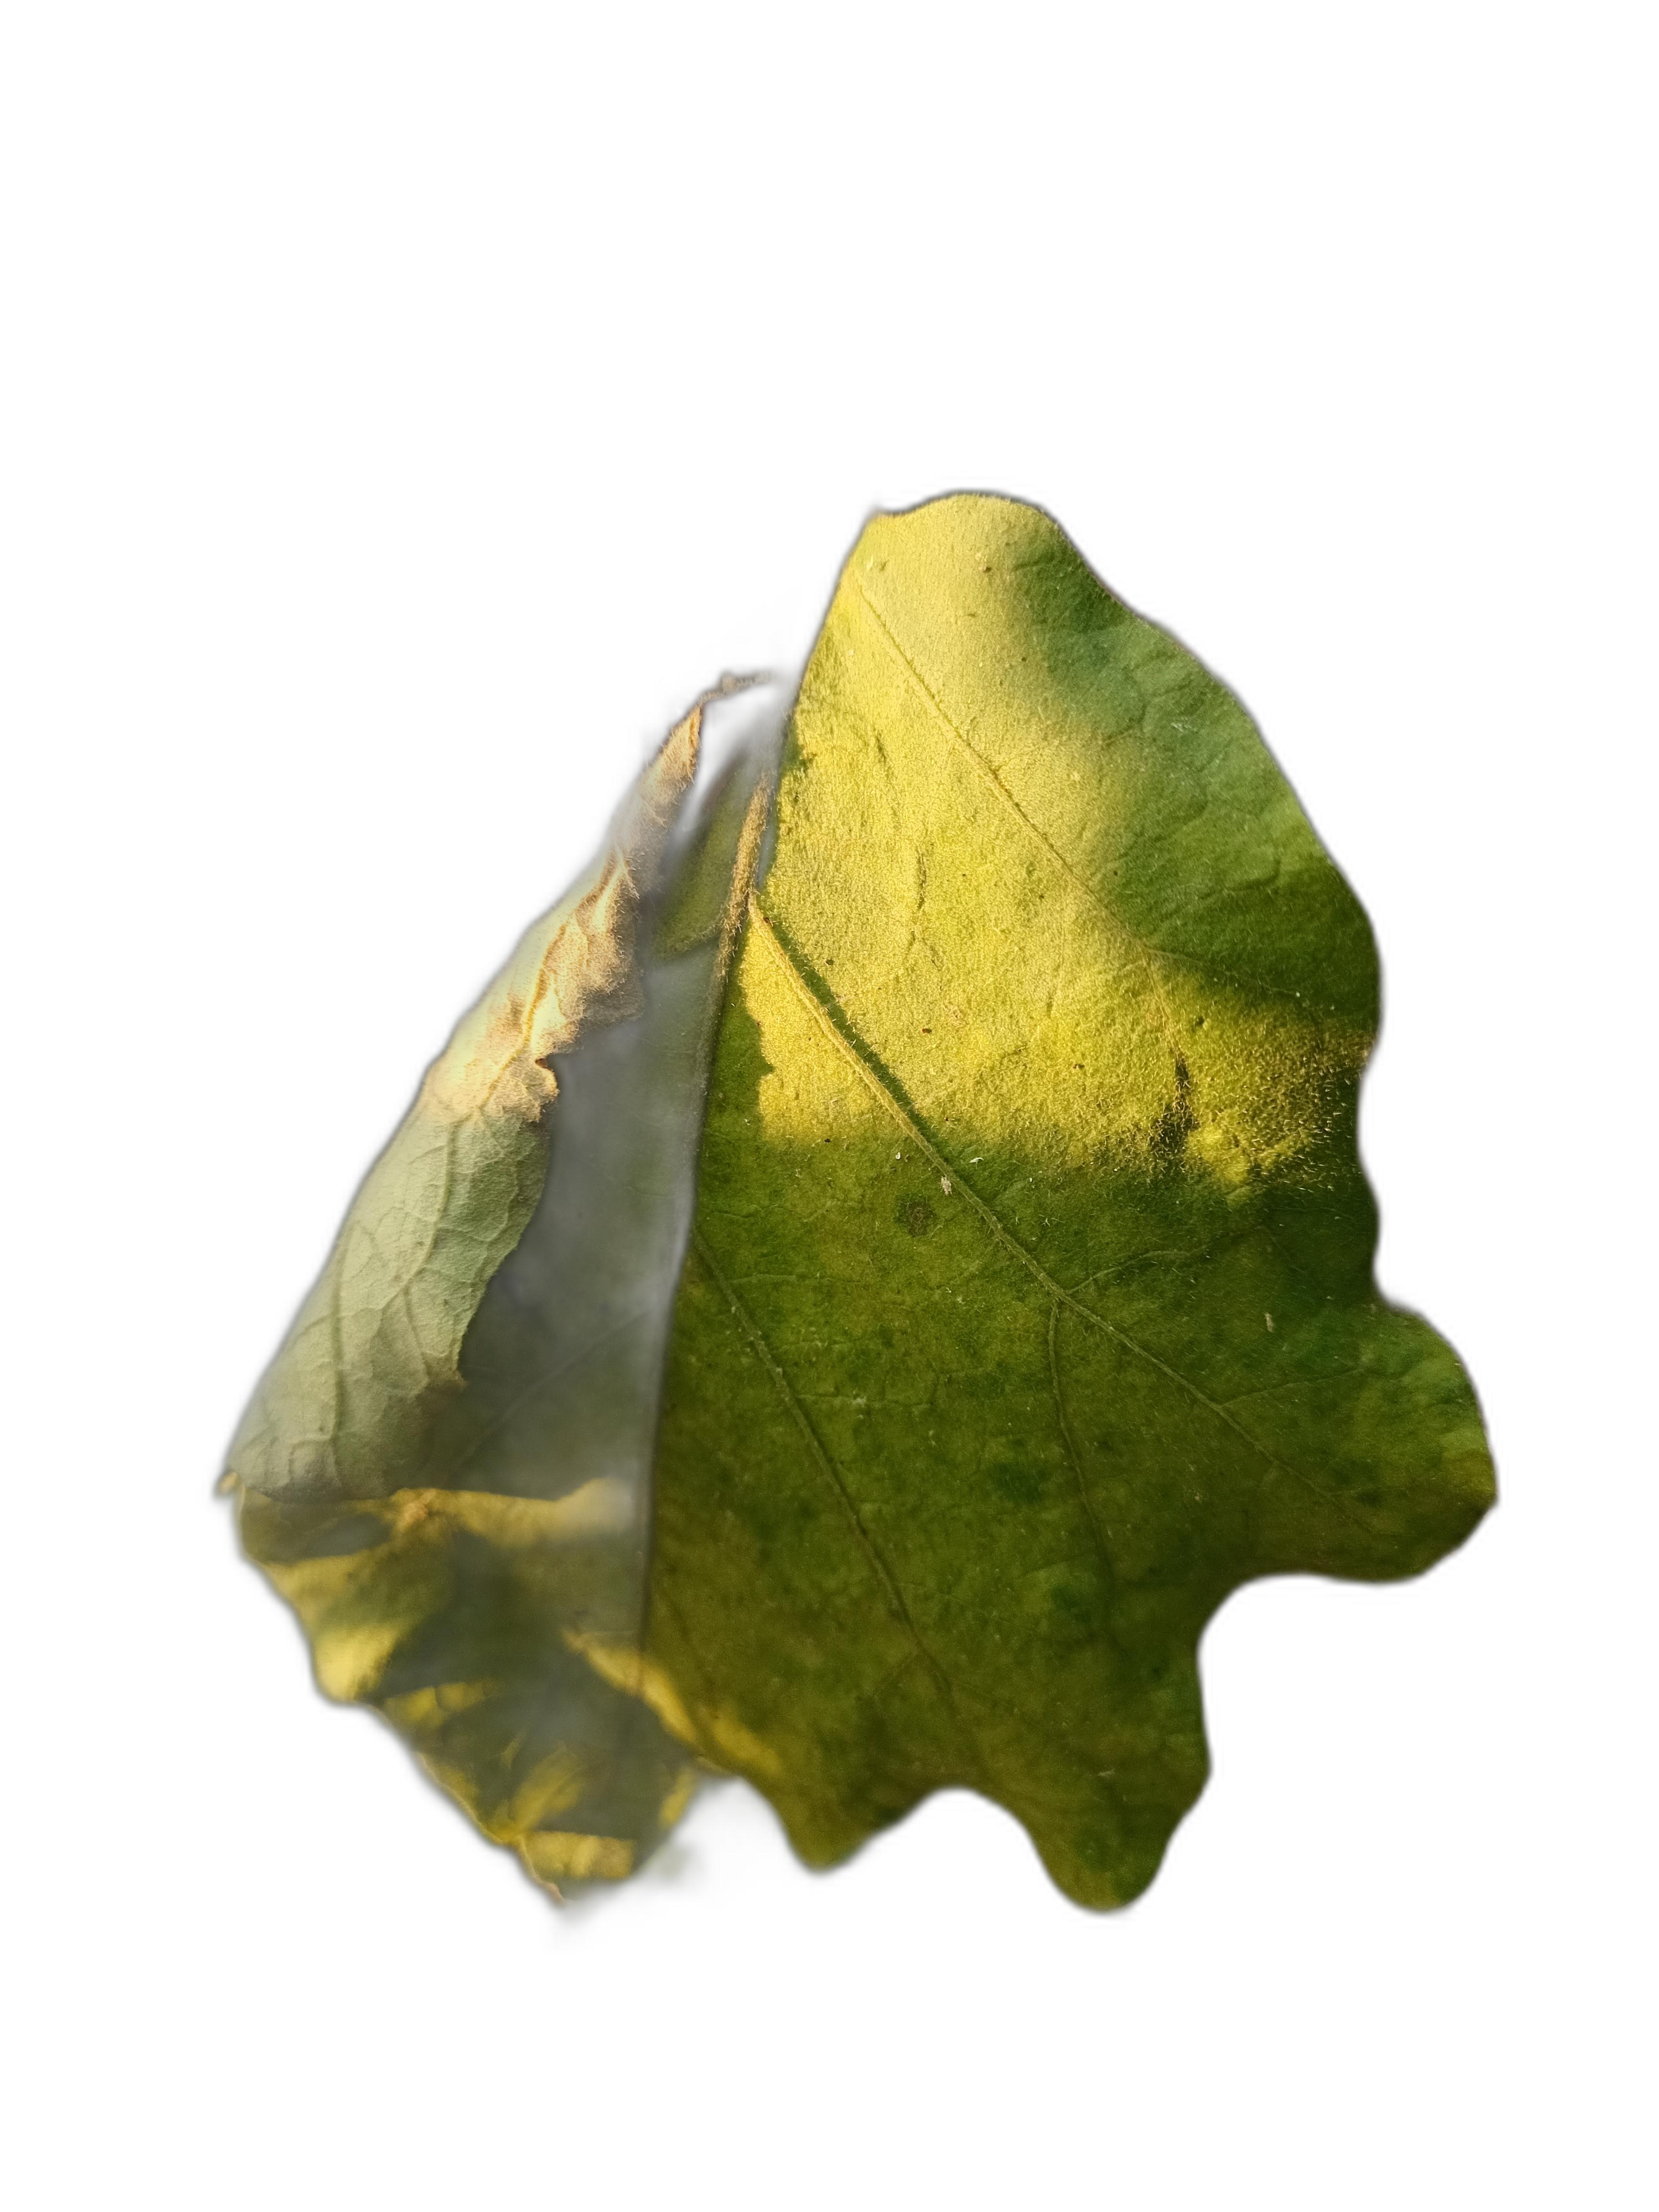
Label: Wilt Disease